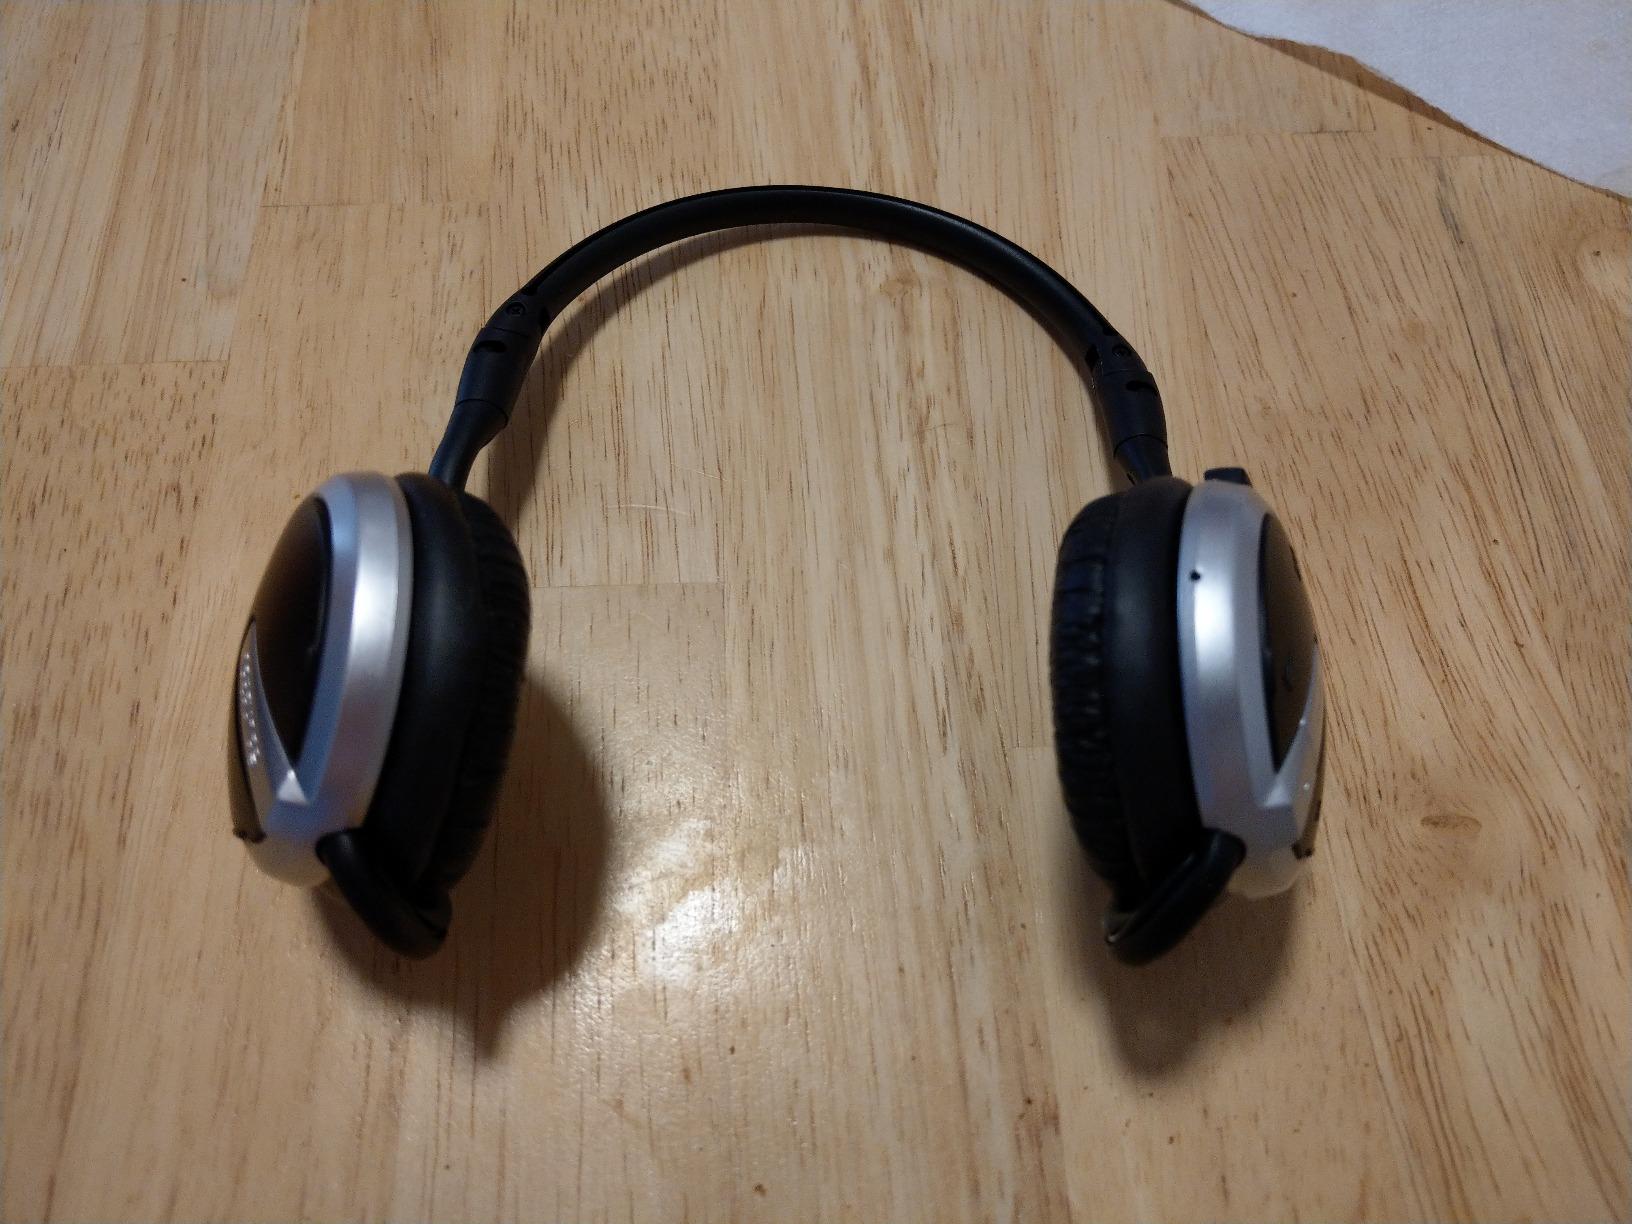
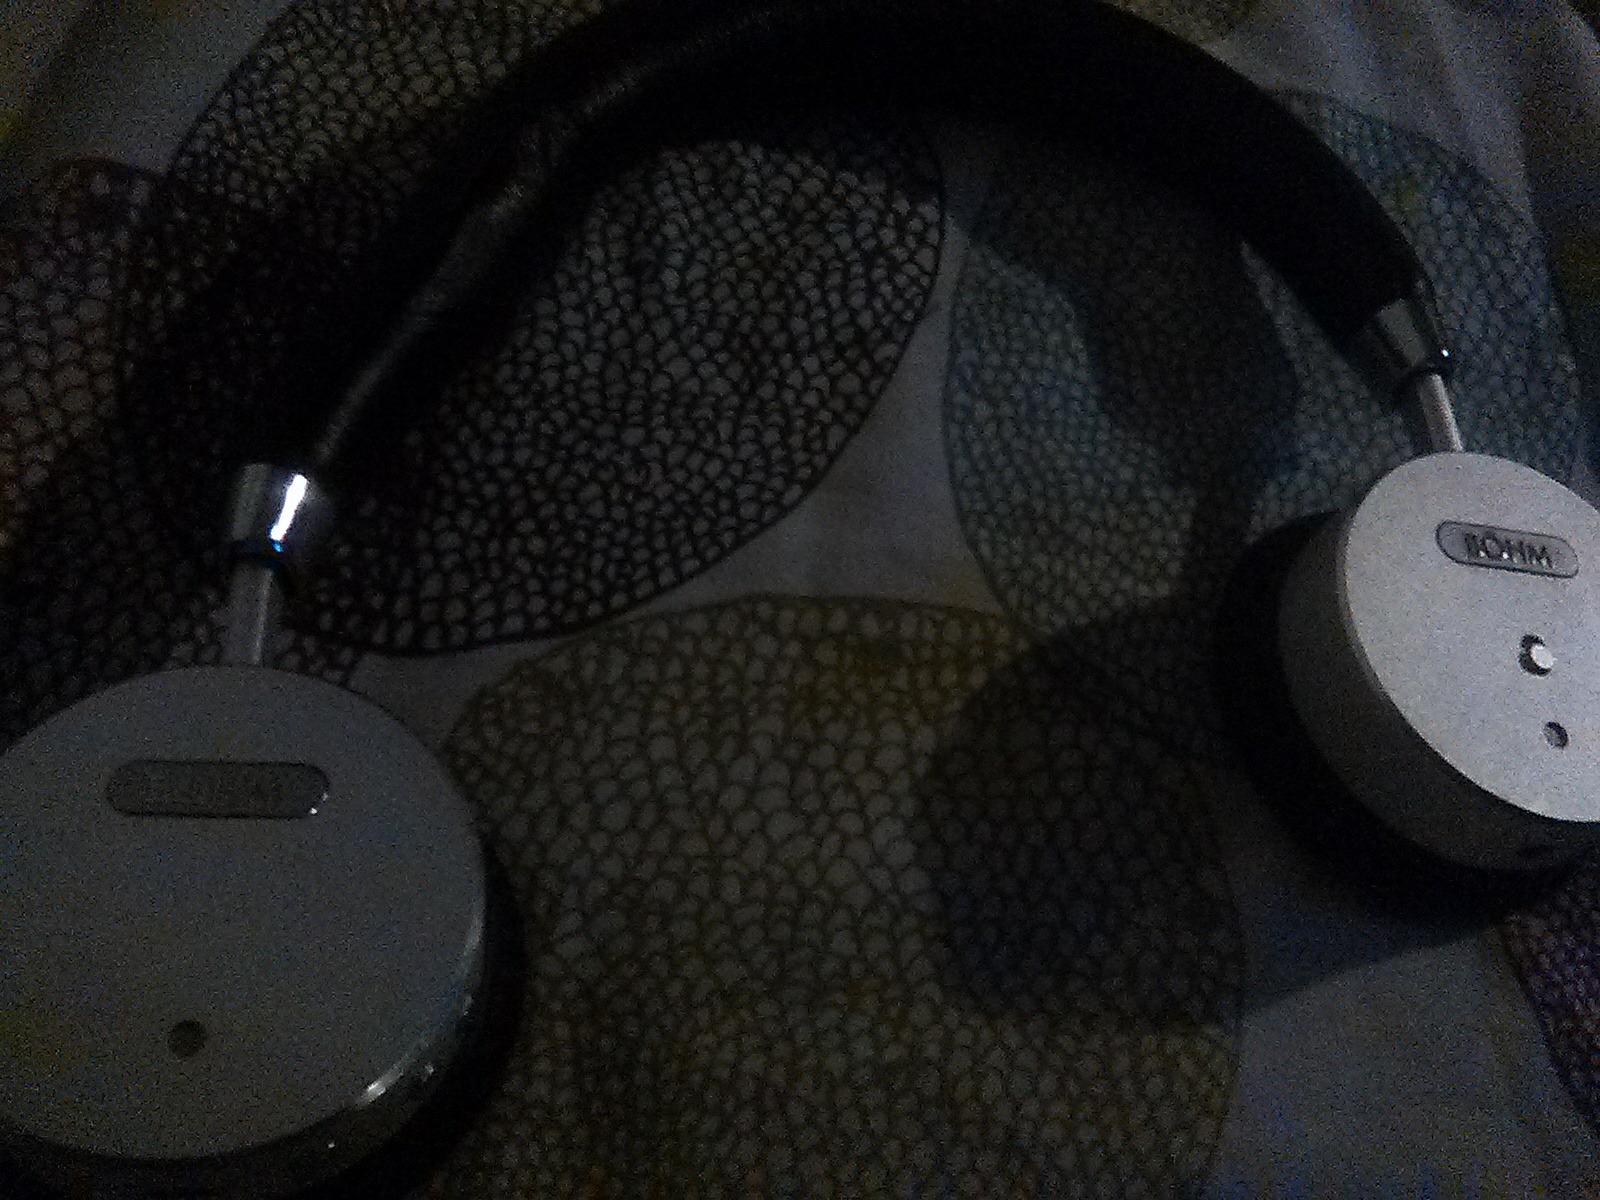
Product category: headphones
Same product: no